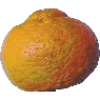
Label: Mandarine 1